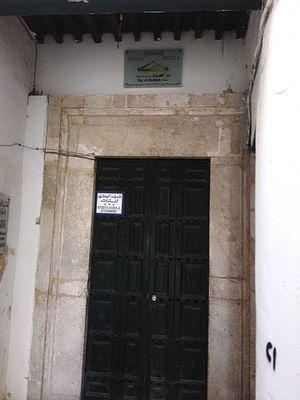
Dar el Haddad à Tunis
Dar El Haddad est un monument tunisien considéré comme l'un des plus anciens palais de la médina de Tunis. Il est situé au numéro 9 de l'impasse de l'Artillerie, dans le quartier historique des Khourassanides près de Bab Menara.